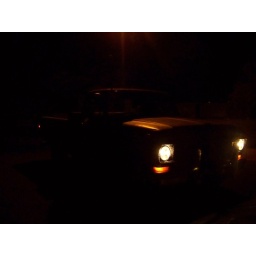
My truck looking rather demonic under a dim street light.